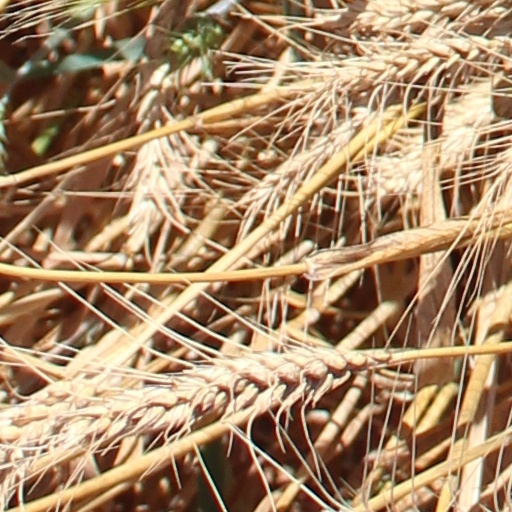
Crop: wheat